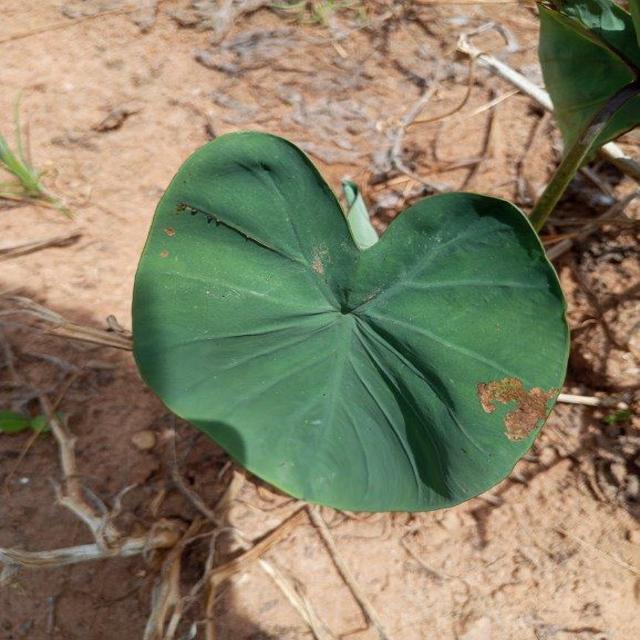
Label: Early_Blight